Serpula lacrymans

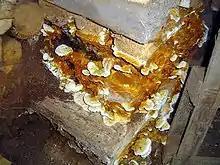
Wall with fruit bodies

Serpula lacrymans is a species of fungus known for causing dry rot. It is a basidiomycete in the order Boletales.